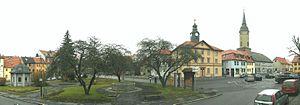
Bürgel est une ville allemande de l'arrondissement de Saale-Holzland, Land de Thuringe.